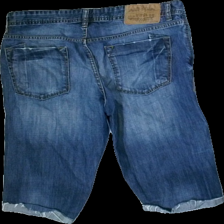
View: back
Type: Shorts
Category: Men
Brand: Not in the list
Colors: Blue
Material: 100%cotton
Cut: Long
Size: 36
Season: Summer
Trend: Denim
Price range: <50
Recommended usage: Export